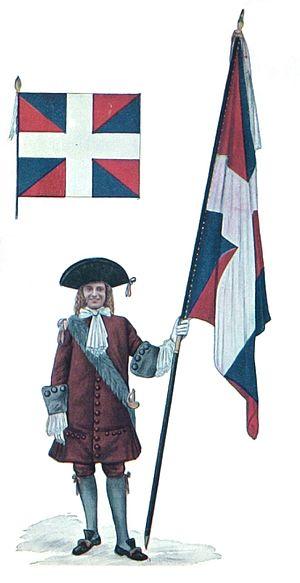
Officier portant les couleurs du régiment de Carignan-Salières, 1665. Cette livrée, particulière au prince de Carignan, est composée de rouge doublé de bleu. L'uniforme régimentaire, de couleur marron, a des parements gris. Gravure éditée à l'occasion du 300e anniversaire de la fondation de Trois-Rivières, en 1934
Le régiment de Carignan-Salières est un régiment du Royaume de France issu de la fusion du régiment de Carignan et du régiment de Salières en 1658. Il est renommé régiment de Soissons le 18 juillet 1676.